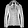
Label: Coat